Janaadhipan

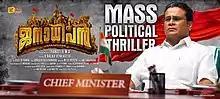
Official poster

Janaadhipan is an Indian Malayalam-language political thriller film written and directed by Thanseer M A, and starring Hareesh Peradi, Vinu Mohan and Anil Nedumangad. The soundtrack is composed by Mejo Joseph. The film began production in January 2018.